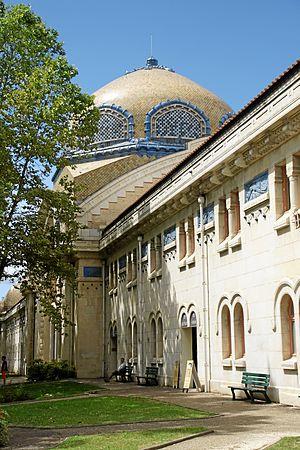
L'Auvergne est une région culturelle et historique de France située au cœur du Massif central.
Vichy est une commune française, située dans le sud-est du département de l'Allier, en région Auvergne-Rhône-Alpes. Ses habitants sont appelés les Vichyssois.